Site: brandenburg
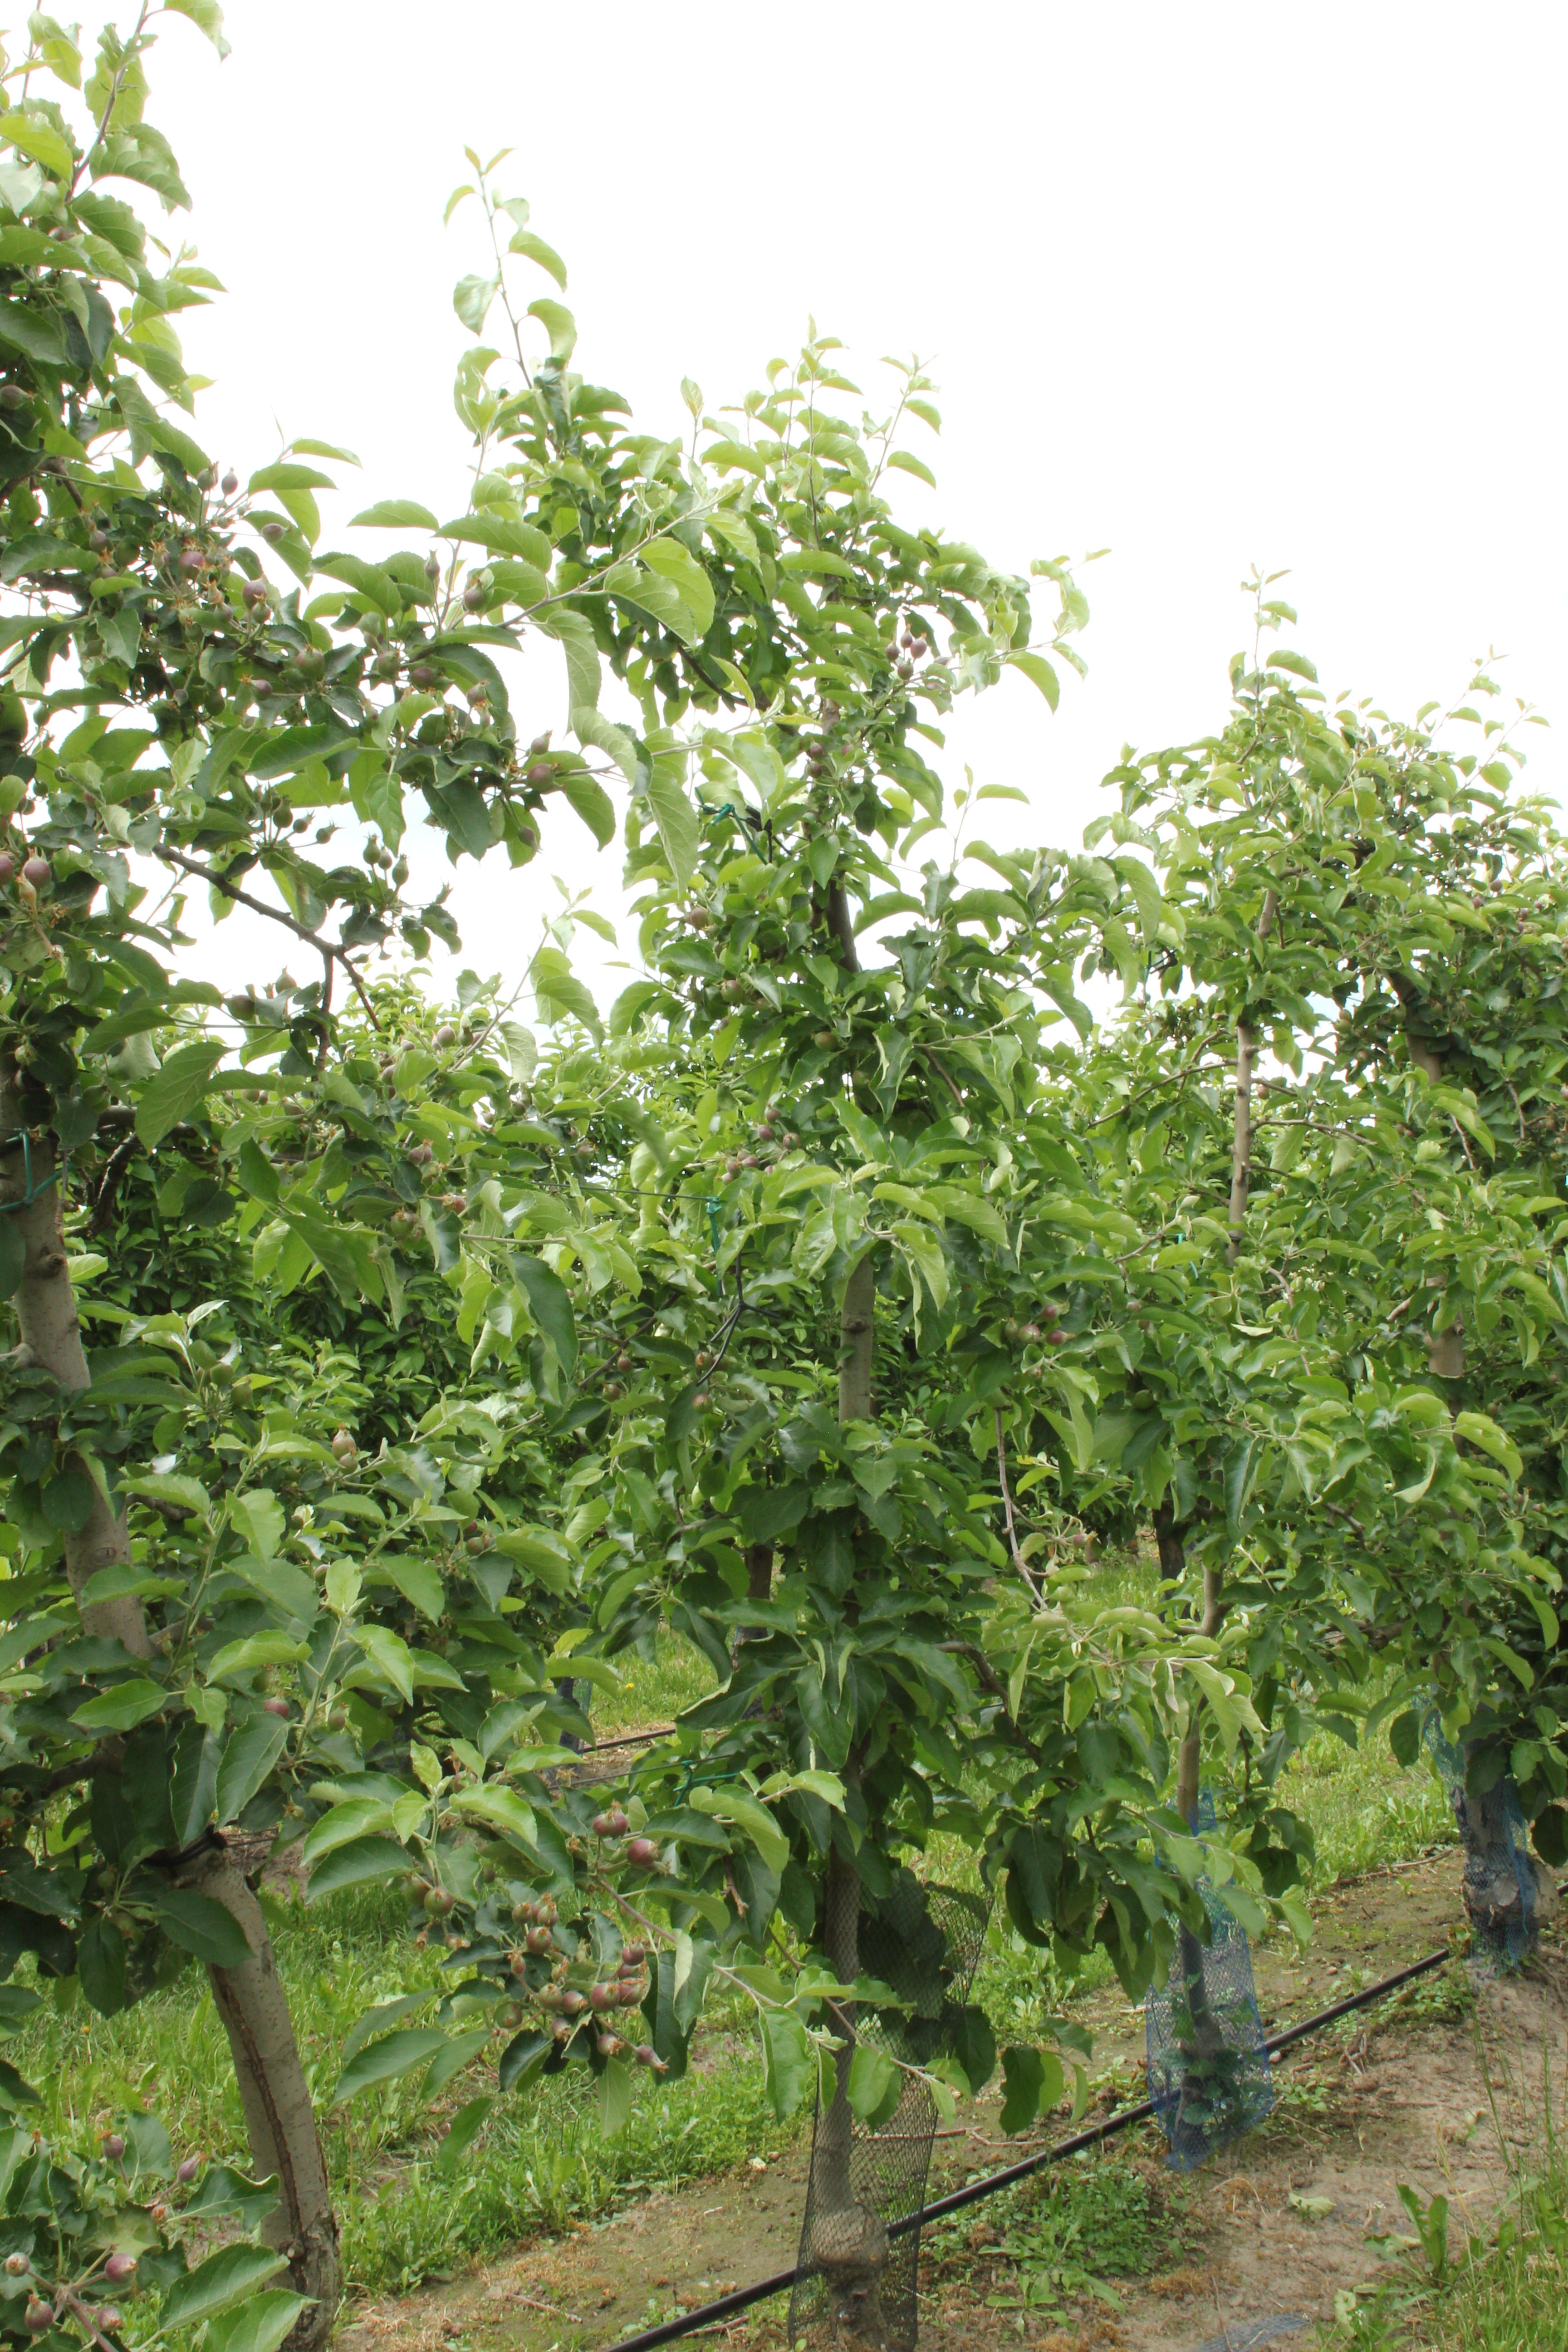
Growth stage (BBCH 72): Development of fruit